Answer in natural language. Considering the relative positions, where is dark cushioned metal stool (marked B) with respect to brown colour  countertop lx (marked C)? Choose between the following options: right or left
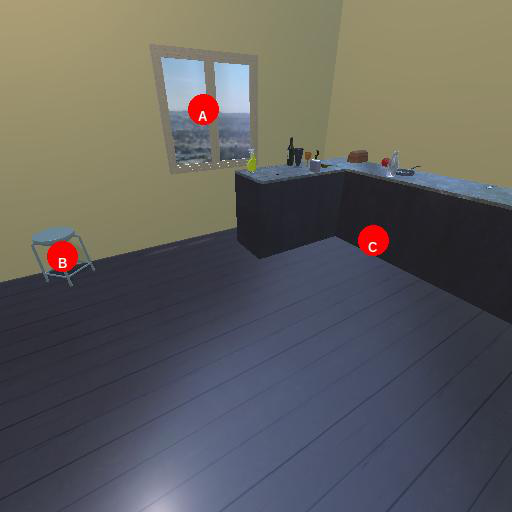
<answer>left</answer>